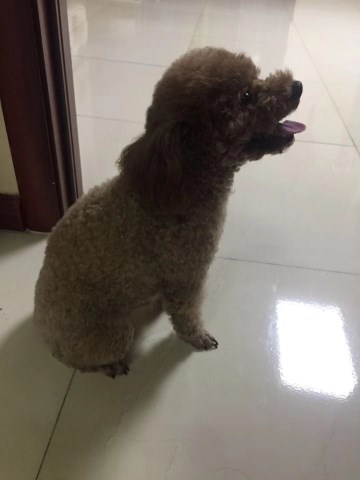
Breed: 7449-n000128-teddy